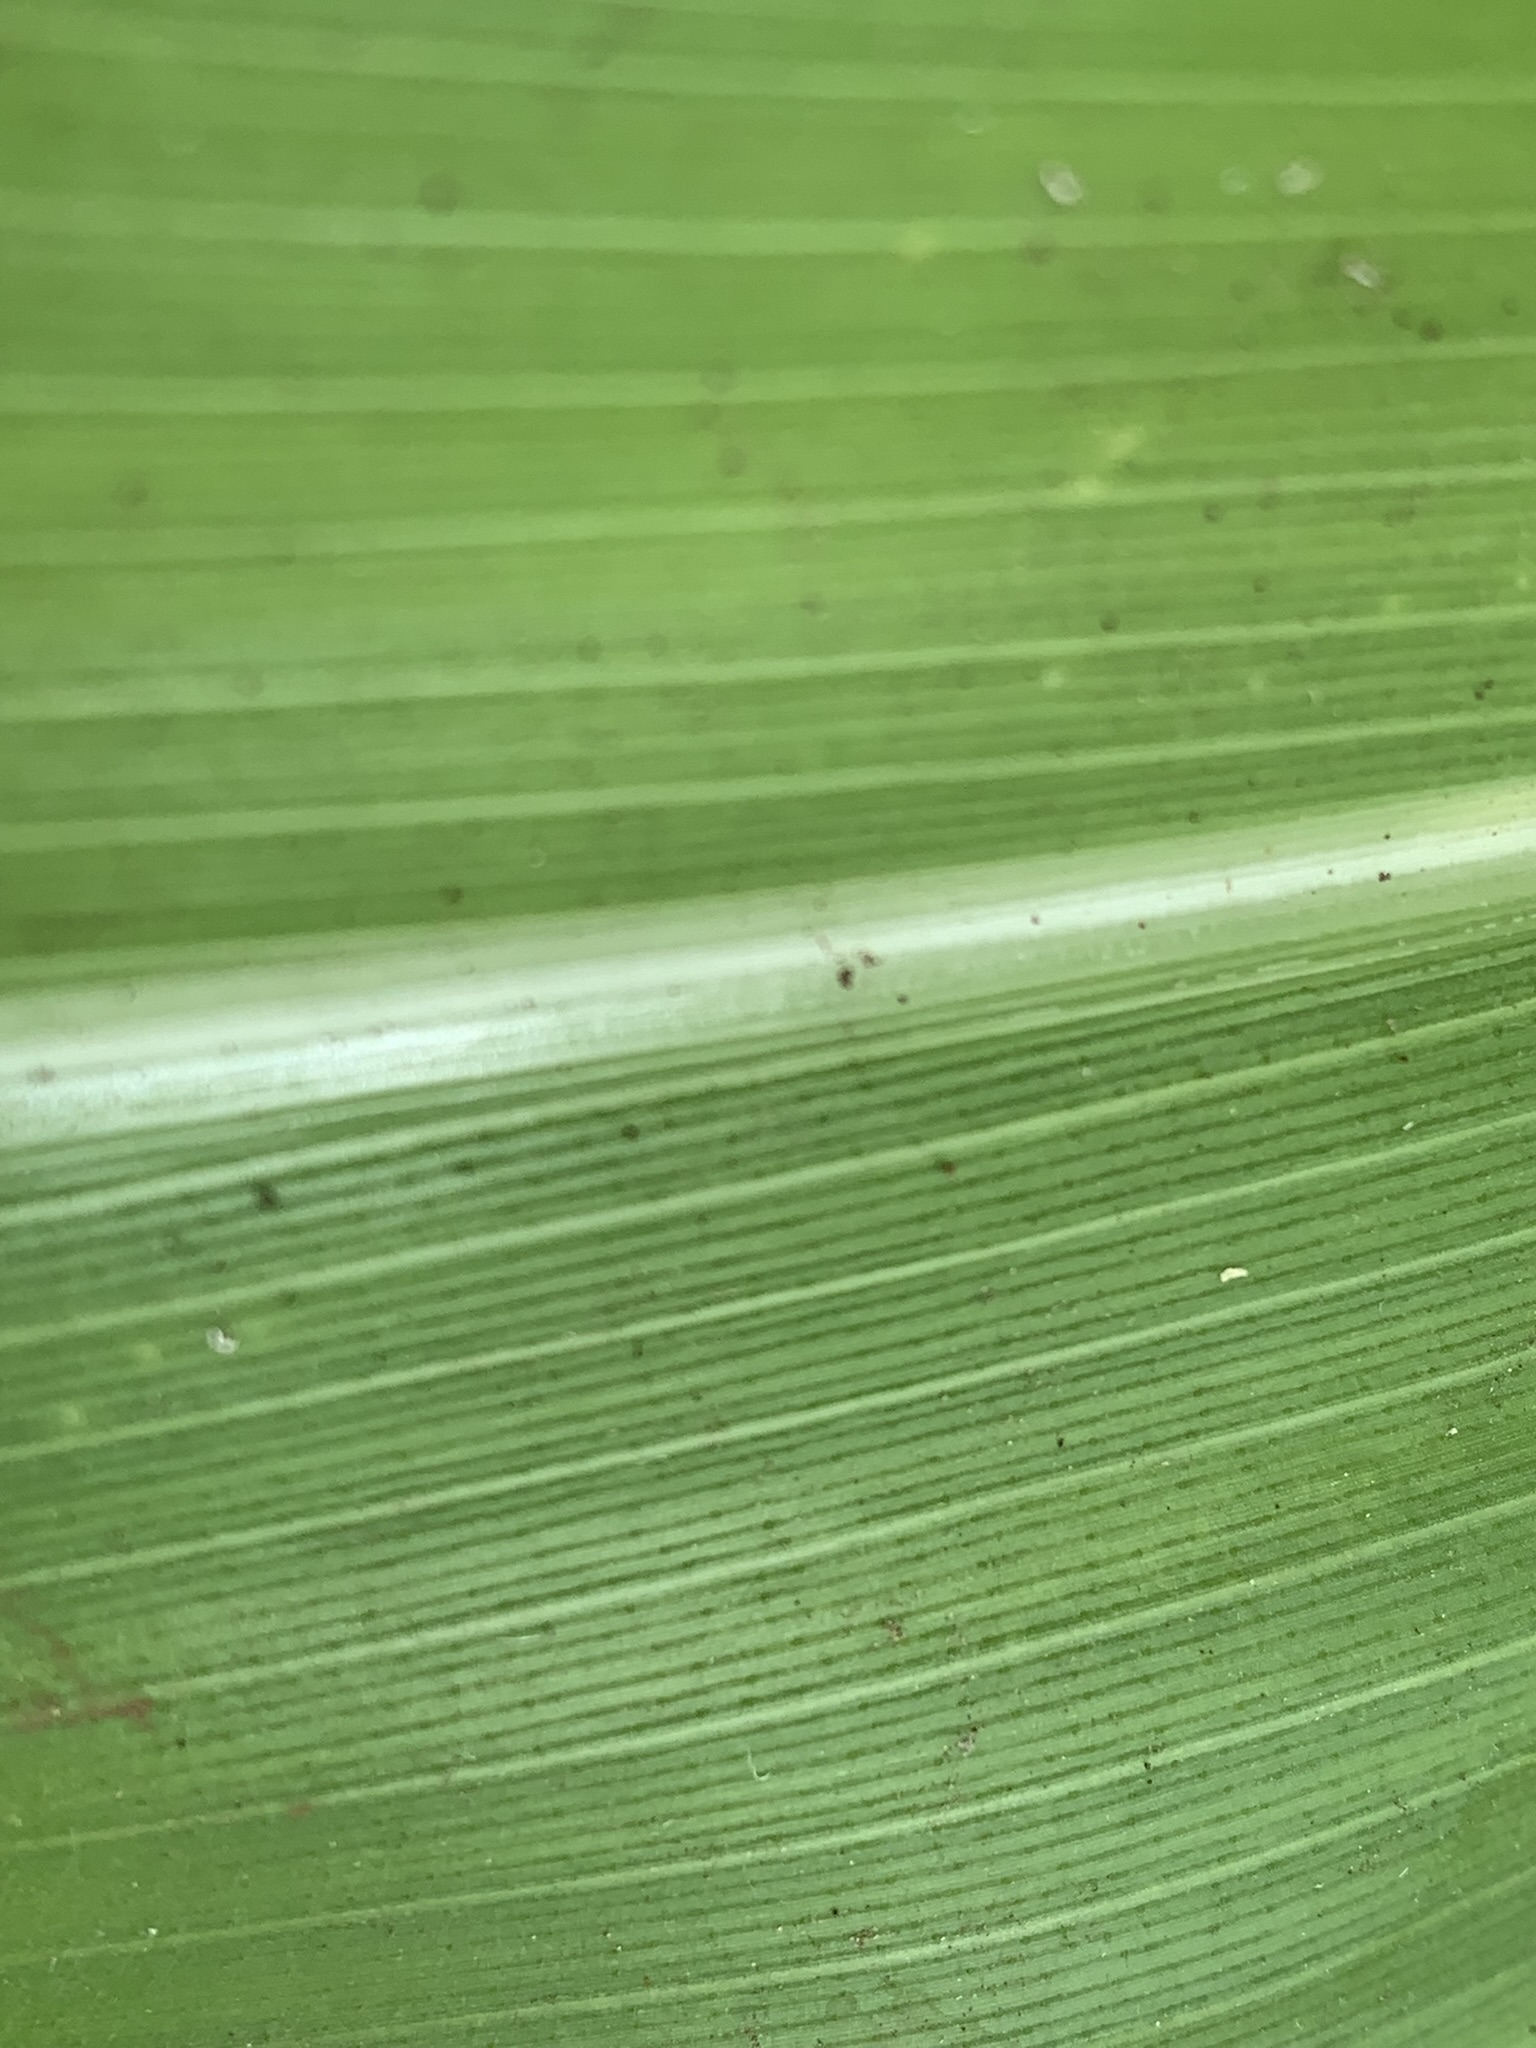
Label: Healthy